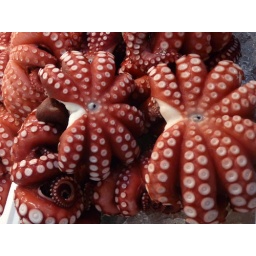
fish market in japan